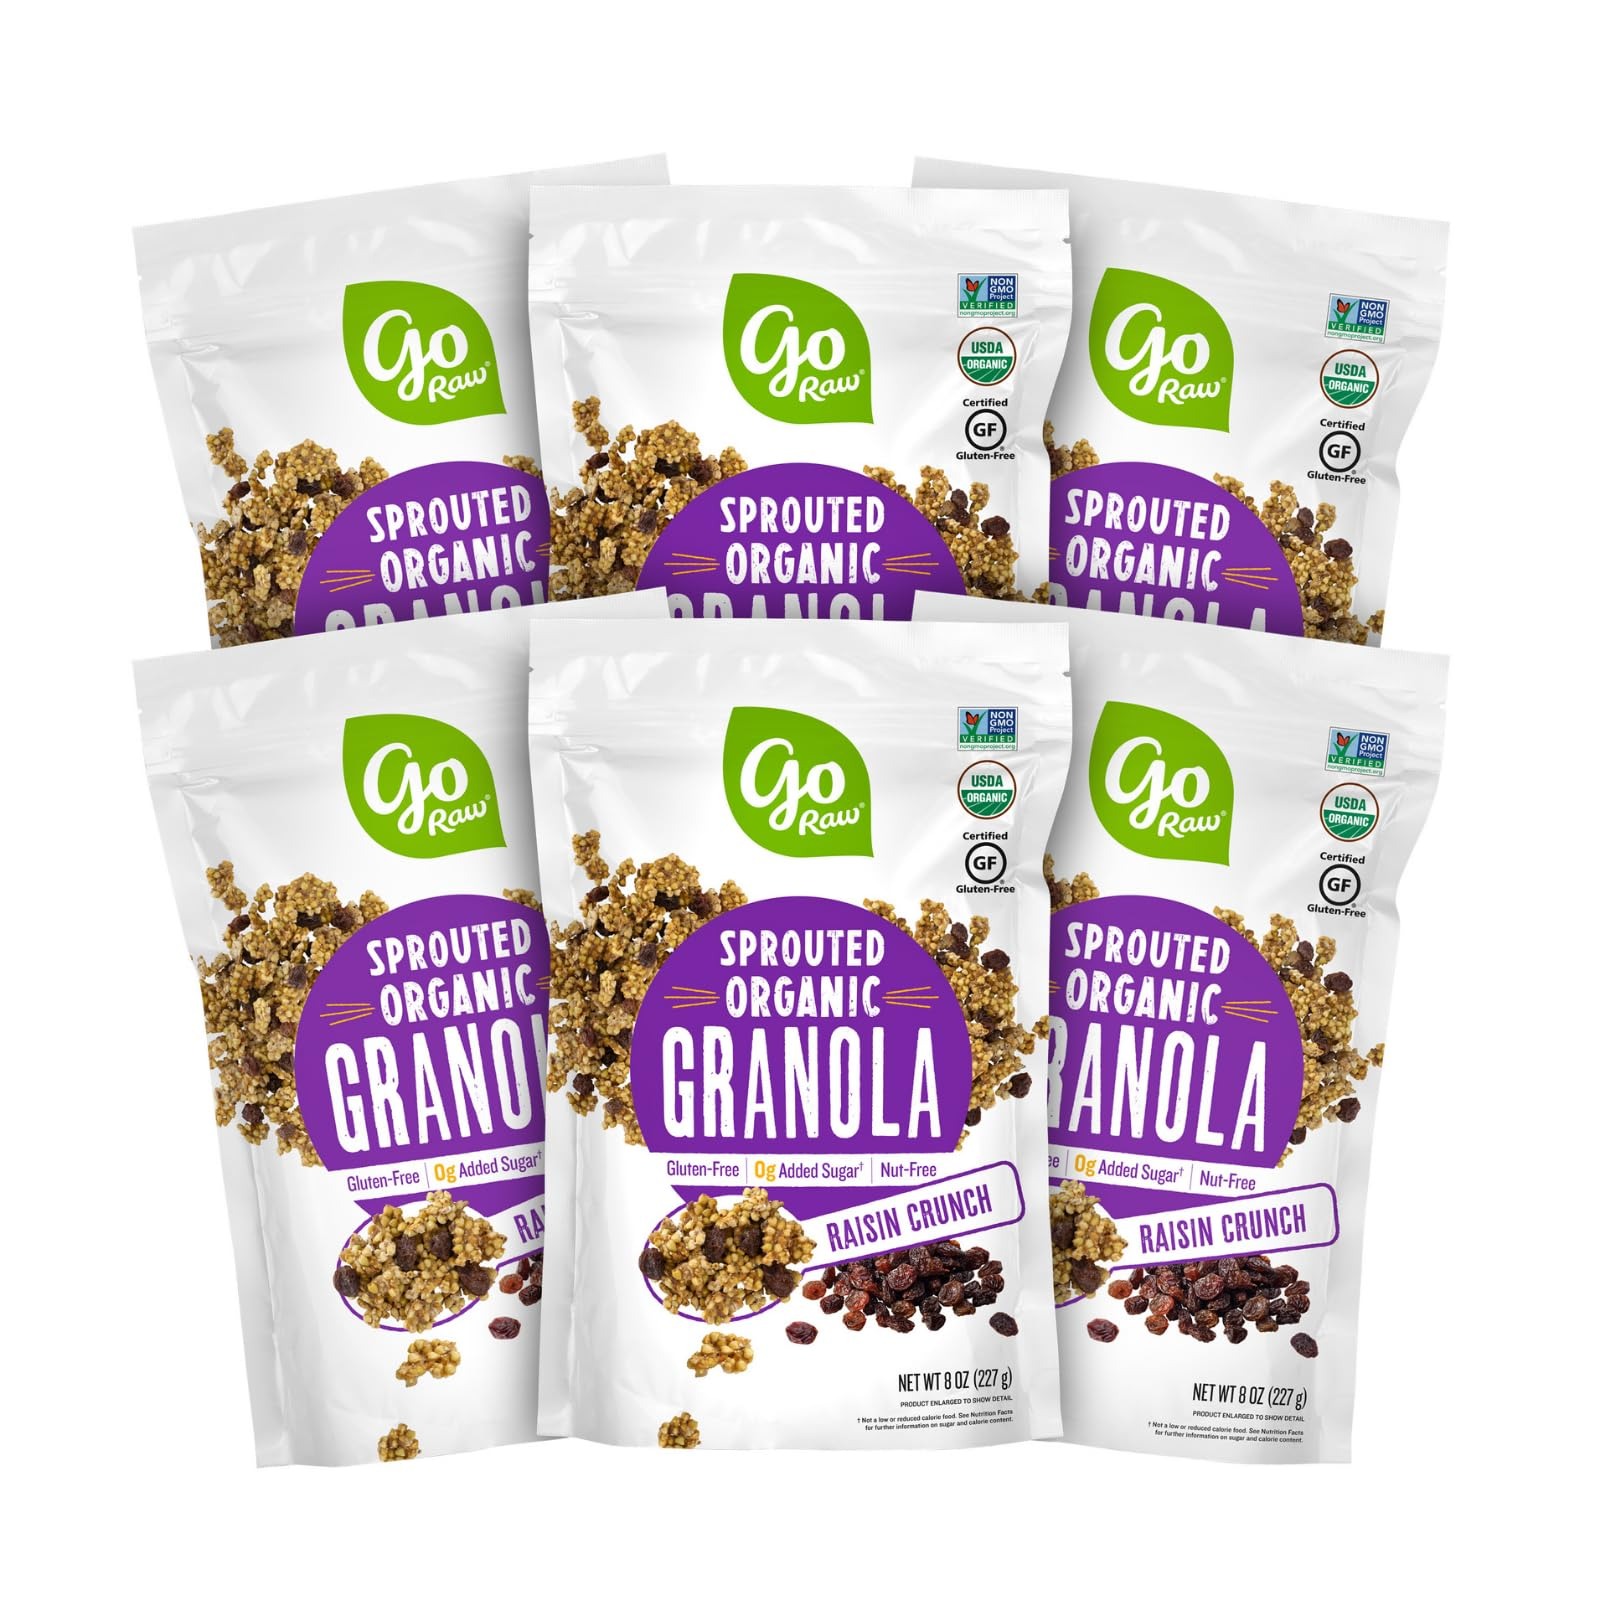
Item Name: Go Raw Organic Sprouted Raisin Crunch Granola, 8 oz, 6 Pack, Keto, Kosher
Bullet Point 1: HEALTHY SUPERFOOD: 6 x 8oz resealable pouches of Raisin Crunch Granola made with raisins, sprouted superseeds, sprouted buckwheat groats, hemp seeds, and sweetened with dates.
Bullet Point 2: NUTRIENT DENSE: 4g plant-based protein per serving and 0g added sugar.
Bullet Point 3: SPROUTED SUPERFOOD: Go Raw sprouted seeds are soaked and dried—never roasted or fried—to unlock beneficial bioavailable nutrients, and making it easier for your body to absorb them. All with a great crunchy texture and flavor!
Bullet Point 4: ON-THE-GO SNACK: nut free, gluten free, with no added sugar, and rich in dietary fiber. This tasty granola is great on yogurt, oatmeal, smoothie bowls, ice cream, or eaten right out of the bag or eaten like cereal.
Bullet Point 5: SIMPLE INGREDIENTS: Go Raw sprouted snacks are Certified Organic, Certified Non-GMO, Certified Gluten-Free, Certified Kosher, Certified Vegan. A great Keto snack, paleo snack, and Whole30 friendly.
Bullet Point 6: SEED THE DAY: the crunch you crave, and the nutrition you need. Turn mindless snacking into mindful snacking with Go Raw's wholesomely nutritious, deliciously craveable snacks to keep you energized & fuel your day!
Value: 48.0
Unit: Ounce

Price: 32.235